174th Field Regiment, Royal Artillery

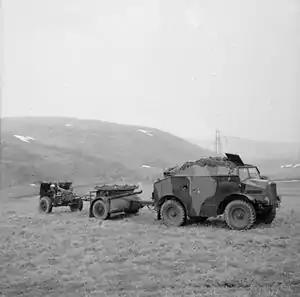
A 25-pounder gun and Quad tractor on a training exercise in the UK.

By the beginning of 1942 the imminent threat of invasion had passed, the coast artillery batteries were fully established, and the RA required gunners for the field forces. The remaining Defence Regiments in the UK were disbanded or converted into field artillery. On 12 January 1942 8th Defence Rgt at Neswick Hall, Driffield, East Riding, was converted into 174th Field Regiment, and 930, 932 and 933 Defence Btys were designated A, B and C Btys. A, B and C Btys were redesignated P, Q and R on 11 March. At this period the establishment of a field regiment was three batteries, each of two troops of four 25-pounder guns.